Types of socialism

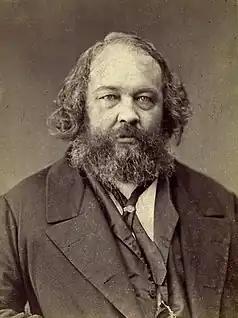
Mikhail Bakunin, a Russian anarchist who opposed the Marxist aim of dictatorship of the proletariat in favour of universal rebellion and allied himself with the federalists in the First International before his expulsion by Marxists

Autonomism refers to a set of left-wing political and social movements and theories close to the socialist movement. As an identifiable theoretical system it first emerged in Italy in the 1960s from workerist ("operaismo") communism. Later, post-Marxist and anarchist tendencies became significant after influence from the Situationists, the failure of Italian far-left movements in the 1970s, and the emergence of a number of important theorists including Antonio Negri, who had contributed to the 1969 founding of "Potere Operaio", Mario Tronti, Paolo Virno, etc.